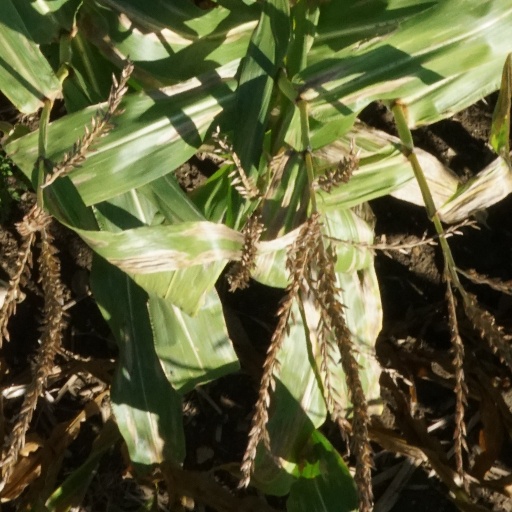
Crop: maize; corn